Ligerz

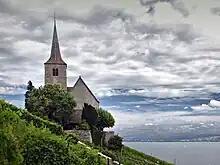
The historic Ligerz village church

From the , 356 or 72.7% belonged to the Swiss Reformed Church, while 55 or 11.2% were Roman Catholic. Of the rest of the population, there were 3 individuals (or about 0.61% of the population) who belonged to another Christian church. There were 6 (or about 1.22% of the population) who were Islamic. There were 1 individual who belonged to another church. 59 (or about 12.04% of the population) belonged to no church, are agnostic or atheist, and 10 individuals (or about 2.04% of the population) did not answer the question.